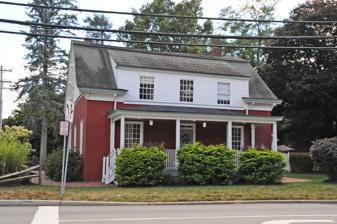
Building: Terhune–Hopper House (Upper Saddle River, New Jersey)
Country: United States of America
Year built: 1781
United States historic place Terhune–Hopper House U.S. National Register of Historic Places New Jersey Register of Historic Places Show map of Bergen County, New Jersey Show map of New Jersey Show map of the United States Location 349 West Saddle River Road, Upper Saddle River, New Jersey Coordinates 41°03′30″N 74°05′56″W / 41.05833°N 74.09889°W / 41.05833; -74.09889 ( Terhune-Hopper House ) Area 10 acres (4.0 ha) Built c. 1781 MPS Stone Houses of Bergen County TR NRHP reference No. 83001553 NJRHP No. 713 Significant dates Added to NRHP January 10, 1983 Designated NJRHP October 3, 1980 The Terhune–Hopper House is located at 349 West Saddle River Road in the borough of Upper Saddle River in Bergen County, New Jersey , United States. The historic stone house was built around 1781 by tradition, perhaps later by architectural evidence. It was added to the National Register of Historic Places on January 10, 1983, for its significance in architecture. It was listed as part of the Early Stone Houses of Bergen County Multiple Property Submission (MPS). According to the nomination form, Albert Terhune bought 330 acres (130 ha) here in 1746. The house was left to his son, John Albert Terhune, and then to his son, Albert Terhune. The house next went to his brother Harmon Terhune, and then his sister Elizabeth Terhune, who married John Eckerson Hopper, listed as the owner in 1846. See also National Register of Historic Places listings in Bergen County, New Jersey References